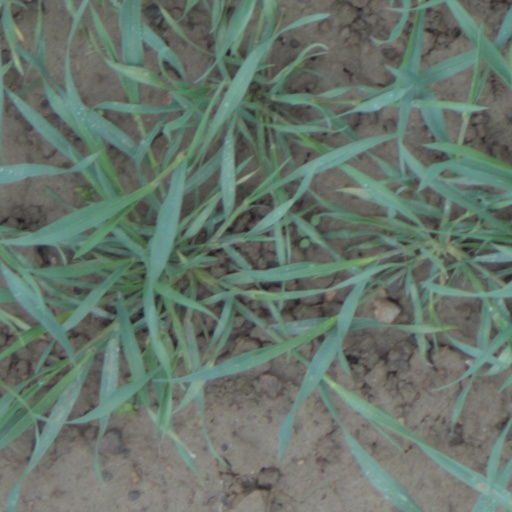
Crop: wheat